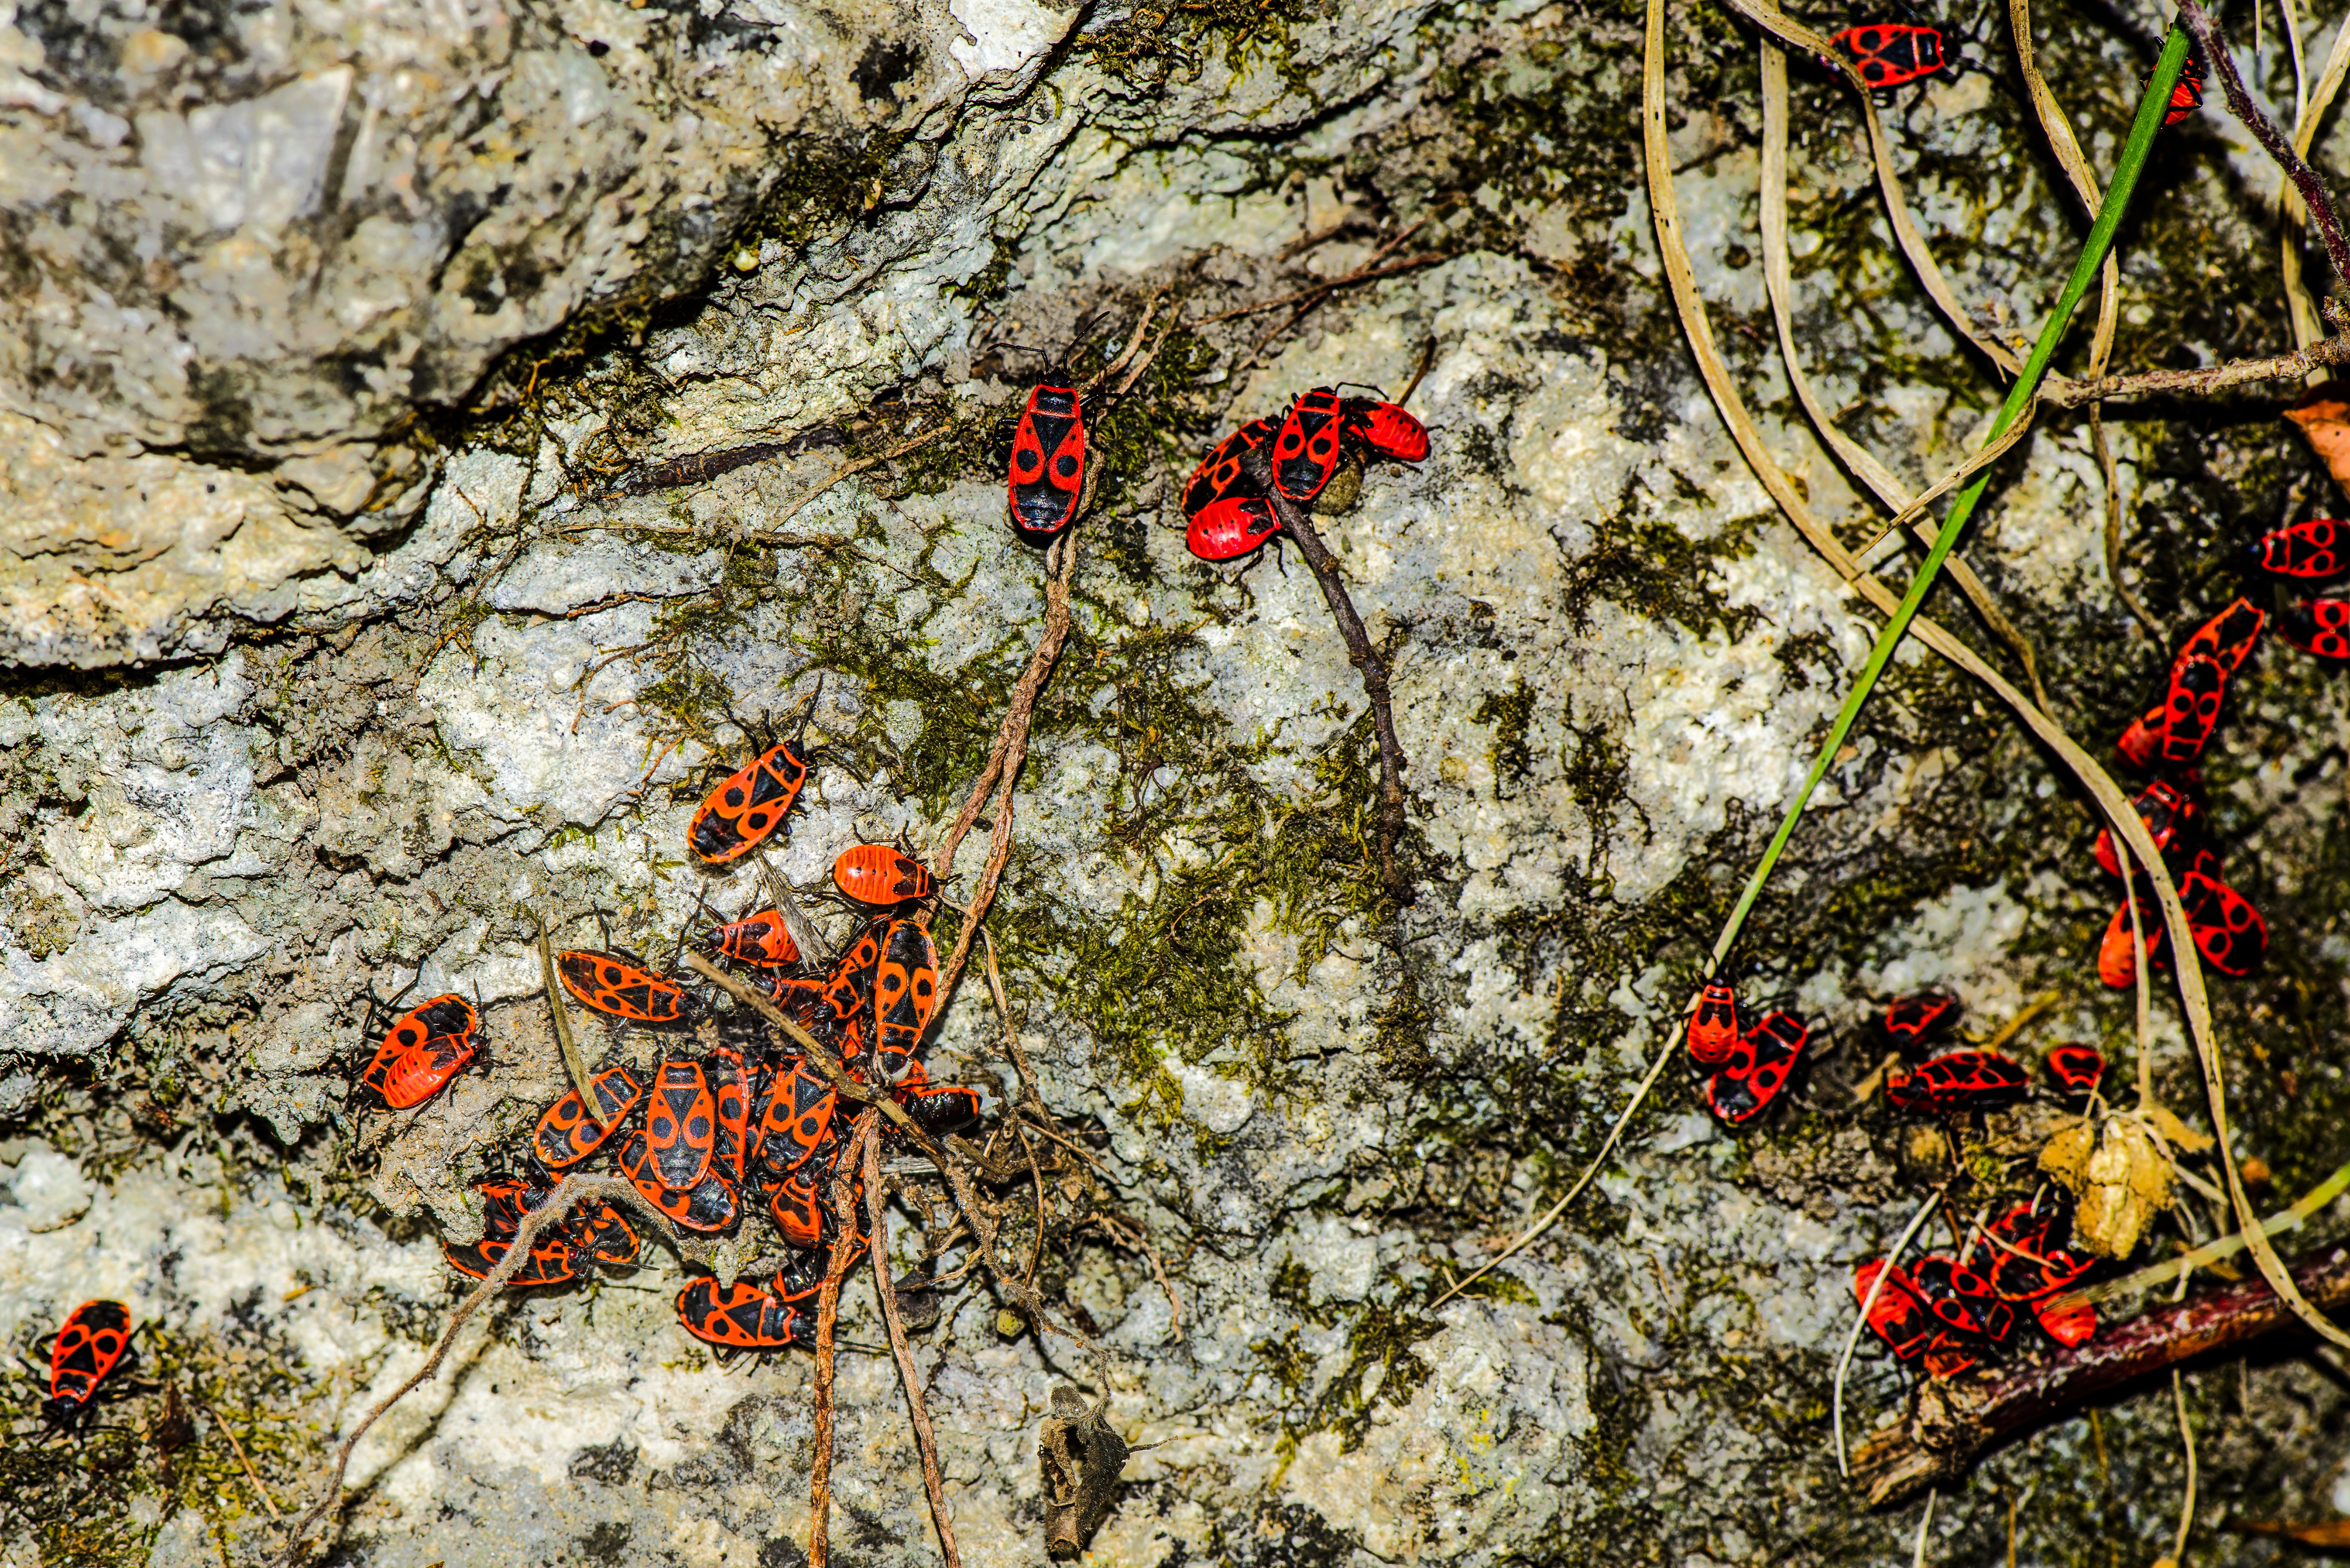
leaf, flower, adventure, insect, autumn, bug, flora, gendarme, geological phenomenon, pyrrhocore, red thumbtack